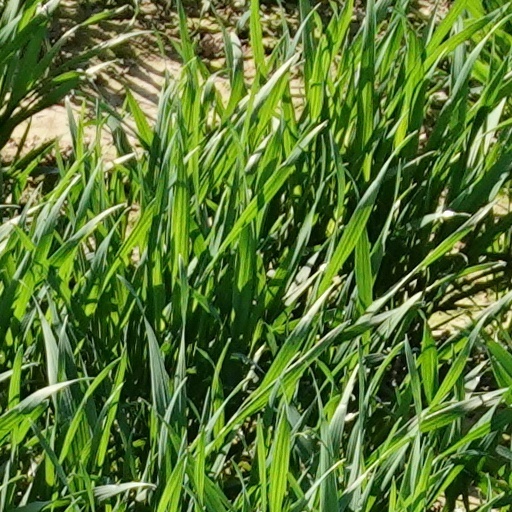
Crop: wheat